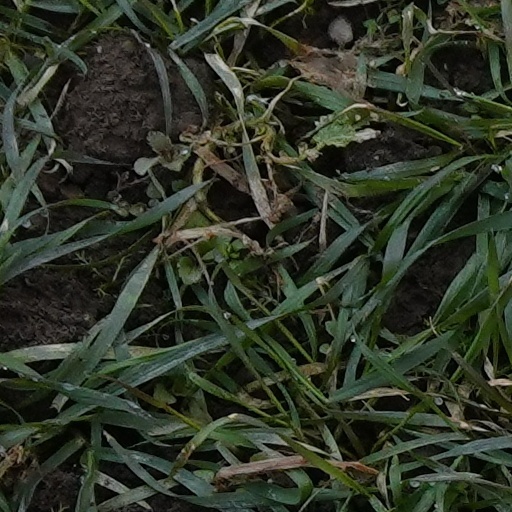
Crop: wheat